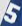
Number: 5